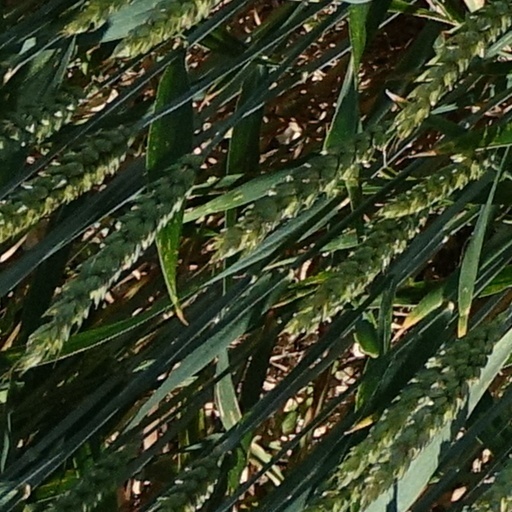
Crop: wheat